Fasque House

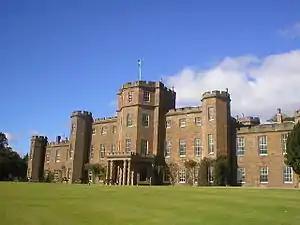
Fasque House

Fasque, also known as Fasque House or Fasque Castle, is a mansion in Aberdeenshire, Scotland, situated near the village of Fettercairn, in the former county of Kincardineshire.